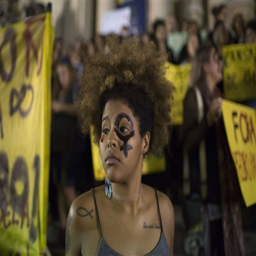
the girl 's boyfriend was one of the men being sought , but police said they did not know whether he may have been one of the attackers .